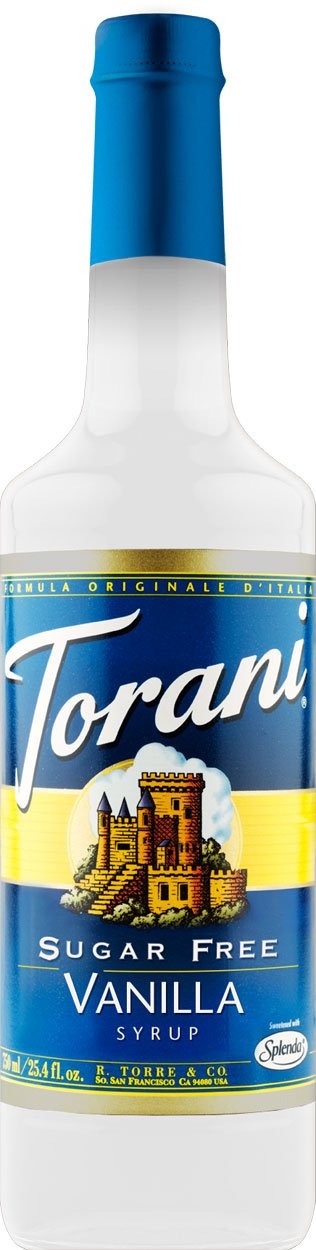
Item Name: Torani Sugar Free Vanilla Syrup 750mL
Product Description: Take in the flavor, not the sugar. You’ll be glad to know that you can get all that pure vanilla taste, complete with the crisp, pure vanilla flavor you craze- without any sugar. Our flavor experts and Splenda make it happen. 750ml.
Value: nan
Unit: None

Price: 6.48